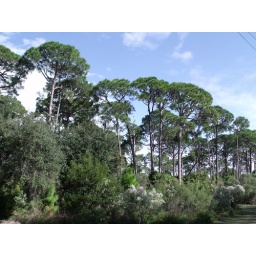
the sun shines and blue sky is visible, briefly, above Boca Ciega Millennium Park